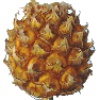
Label: pineapple_mini